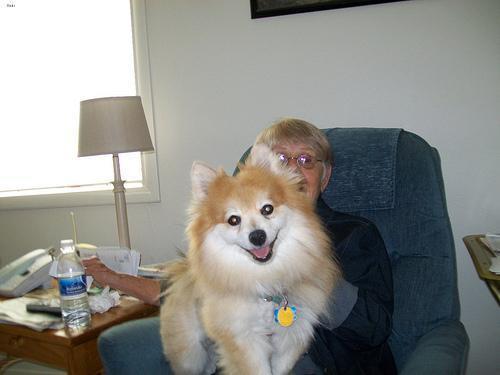
pomeranian